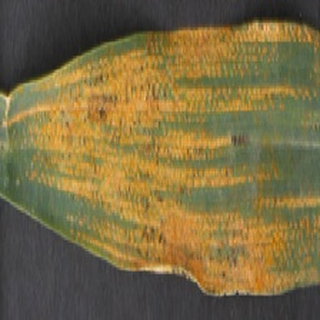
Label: wheat_yellow_rust